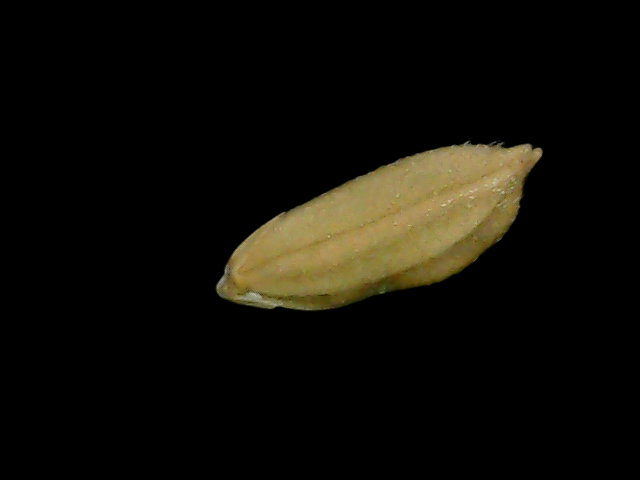
Rice variety: Bd76